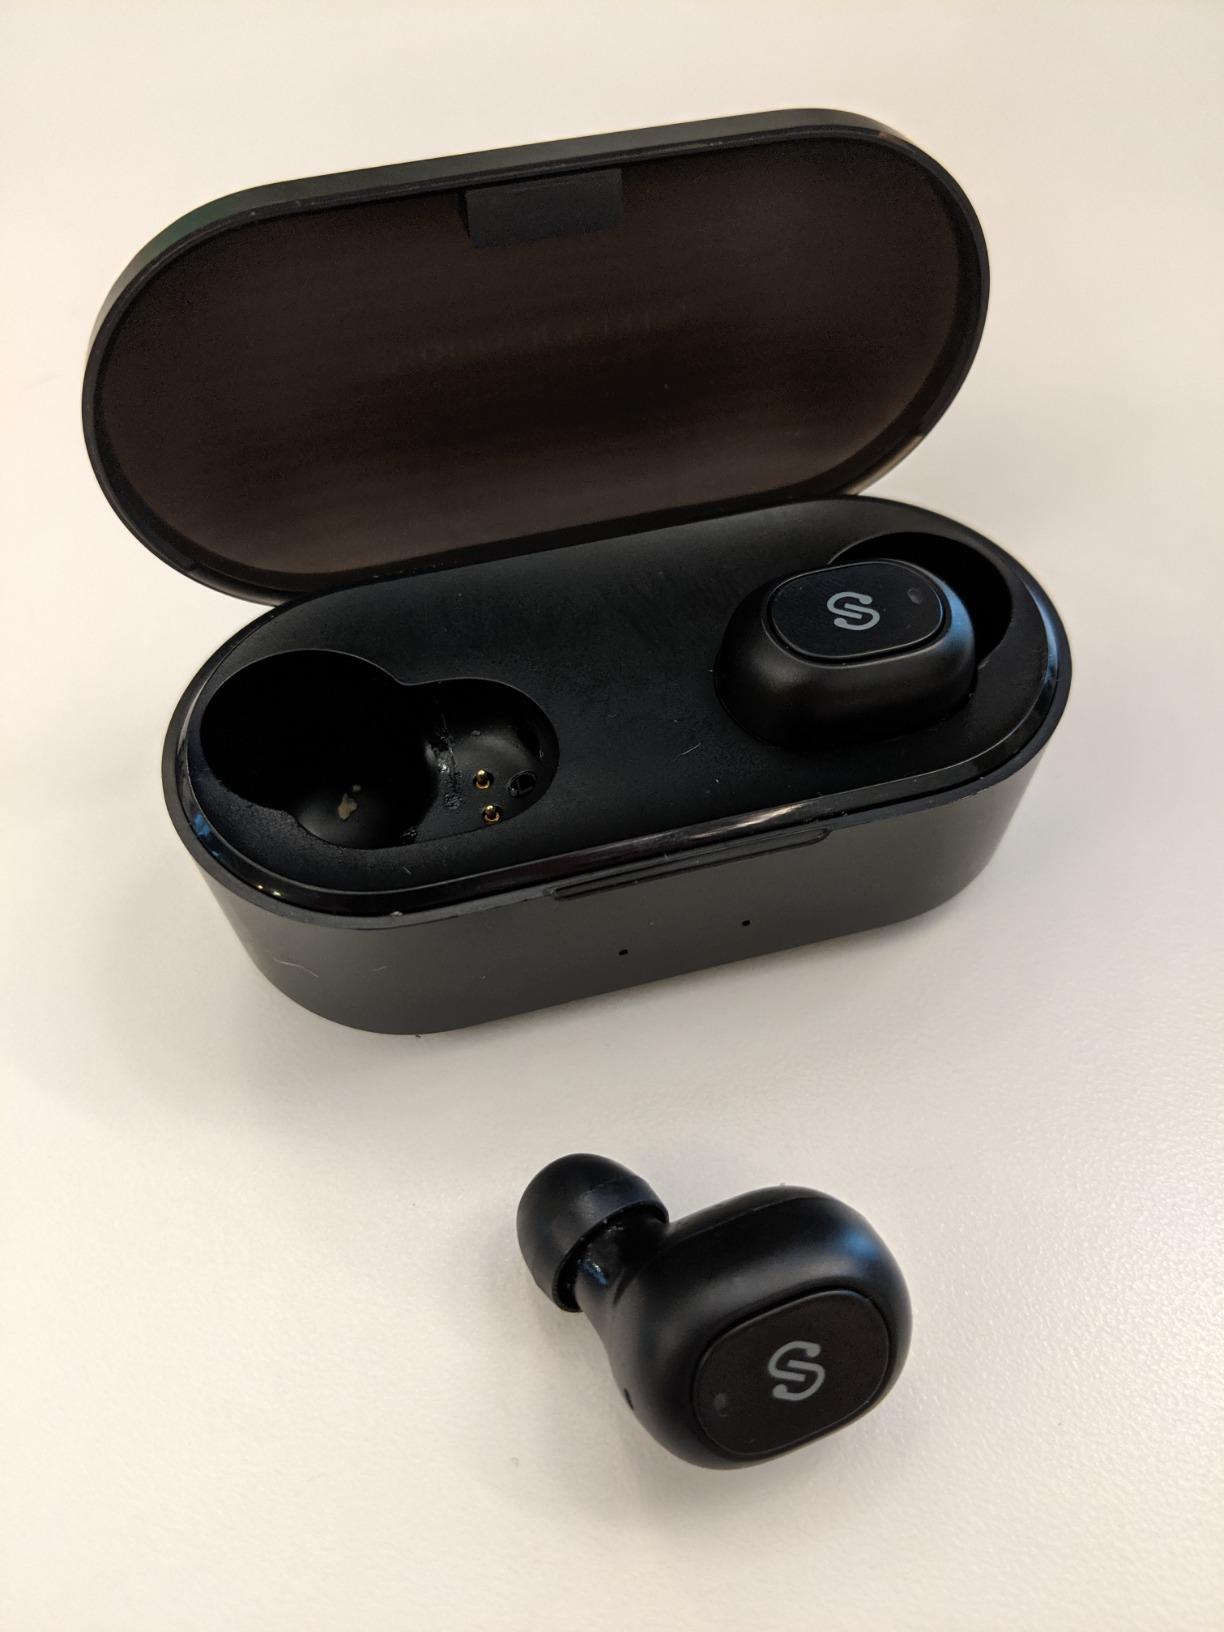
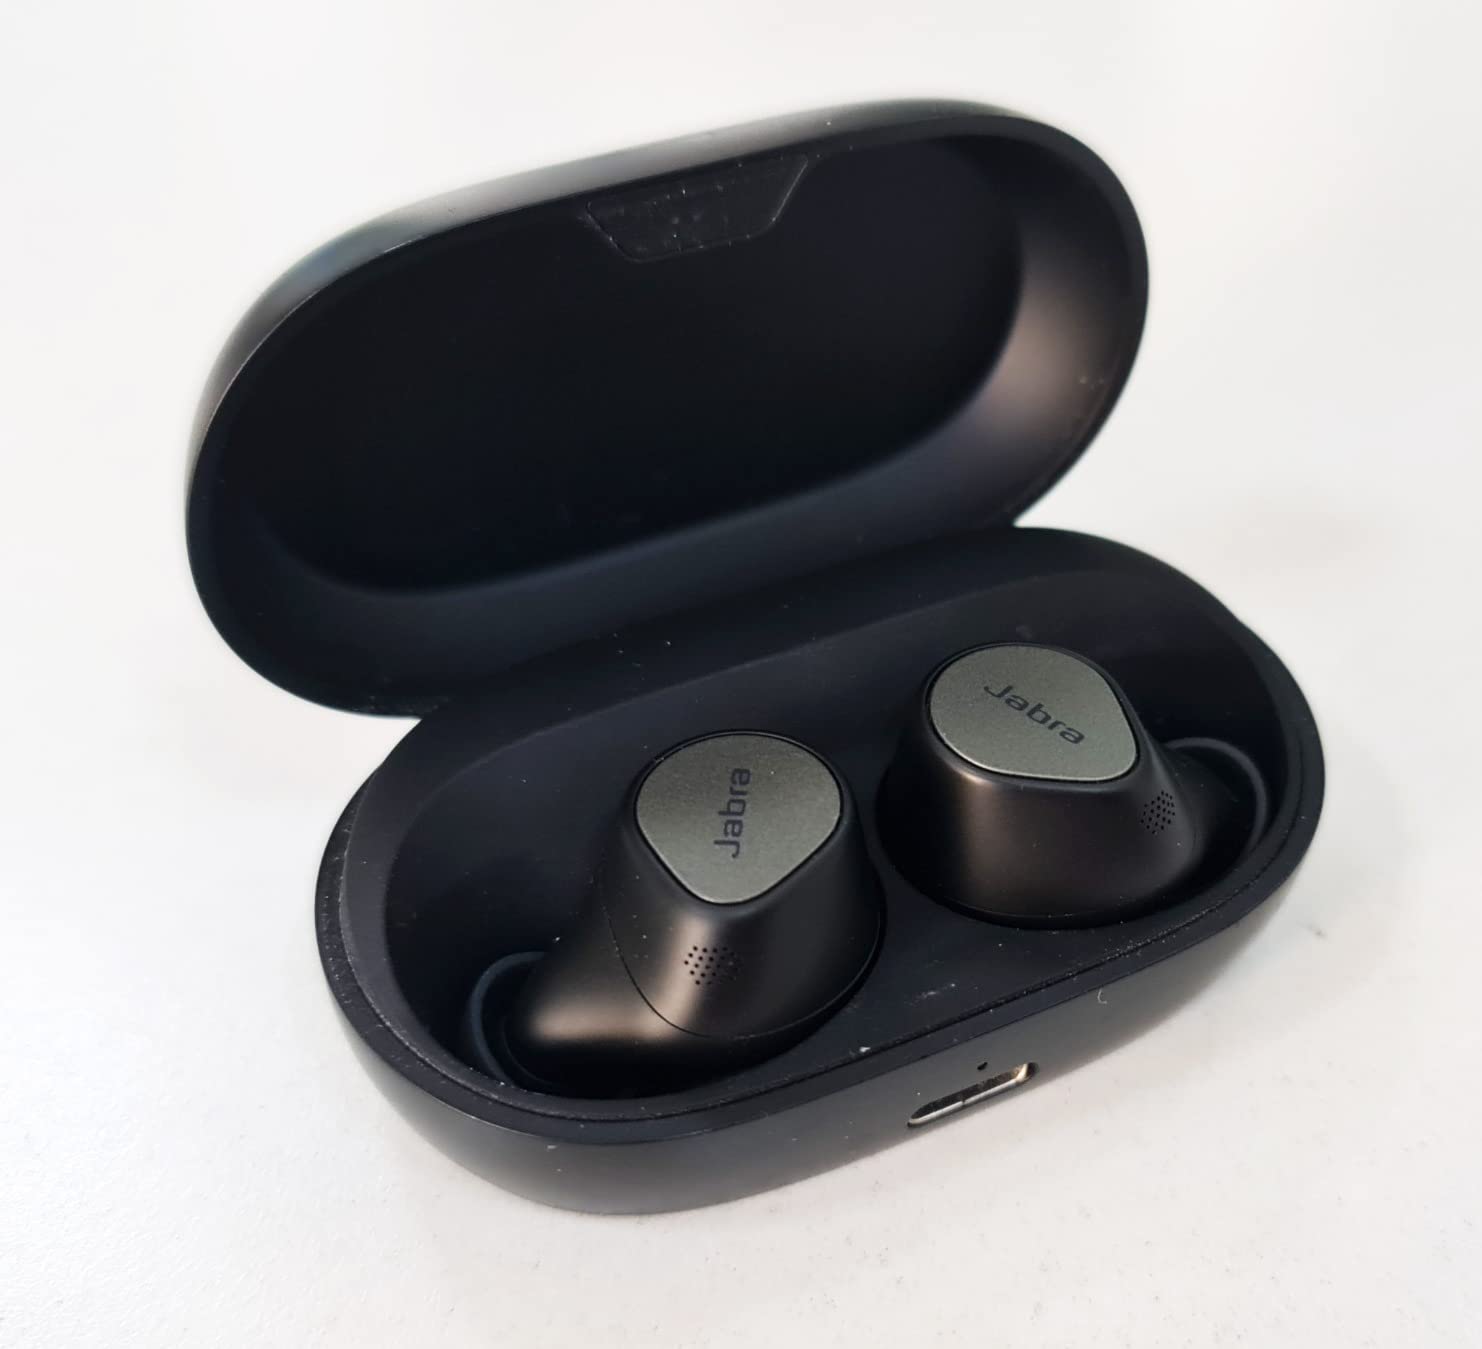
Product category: earbuds
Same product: no